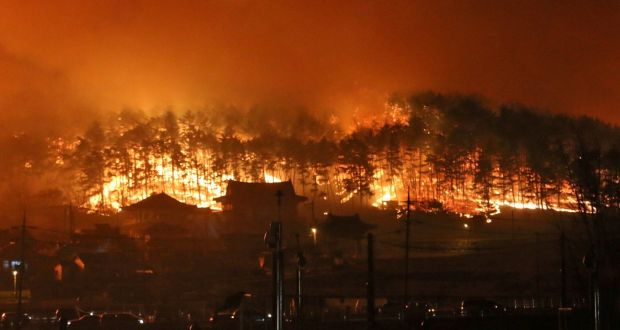
Fire: yes
Smoke: yes